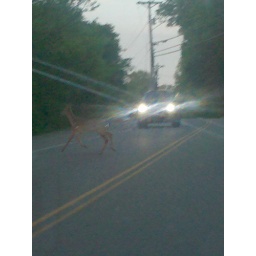
Kingston springs road toward craggie hope and snake hill deer in the head lights